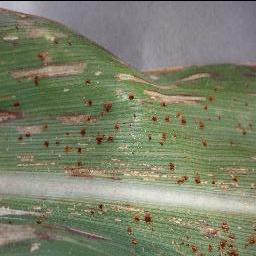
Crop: corn
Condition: (maize)_cercospora_spot_gray_spot